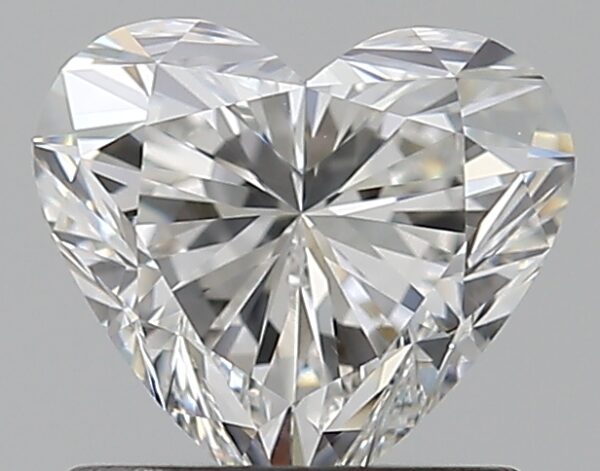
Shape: heart
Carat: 0.9
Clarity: VS1
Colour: F
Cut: EX
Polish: EX
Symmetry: EX
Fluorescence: N
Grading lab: GIA
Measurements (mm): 5.97 x 6.57 x 3.95